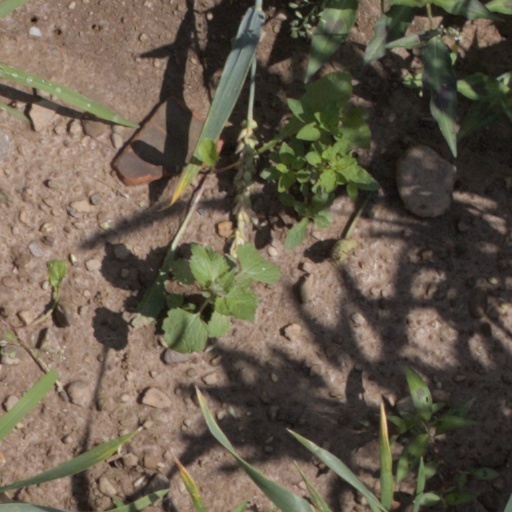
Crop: wheat